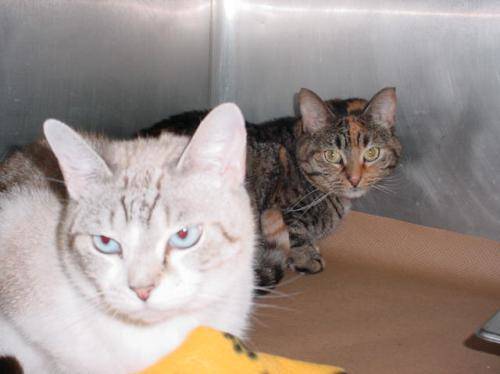
Label: cat